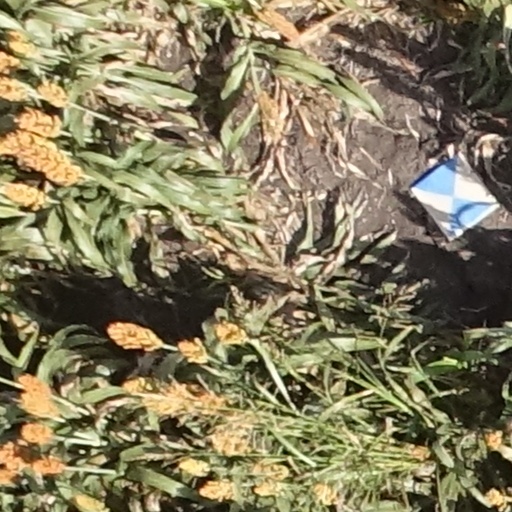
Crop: sorghum